Horst Oertel

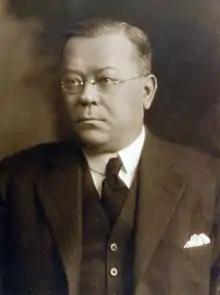

Horst Oertel (January 25, 1871 – January 9, 1956) M.D., Emeritus Professor and Head of Pathology at McGill University, Montreal (1918–1938), he was well-known on both sides of the Atlantic. Five of his books are still published today (all republished within the last five years from 2007 to 2010) as standard texts for students of Pathology.